Elizabeth Bassett (cattle rustler)

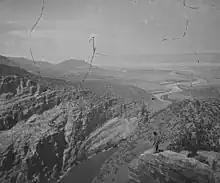
Browns Park from Entrance to Canyon of Lodore.

The Bassetts were among the first homesteaders at Browns Park, located within a valley that is five miles wide and thirty miles long. The area was good for cattle ranching, where the surrounding mountains protected the valley against the cold winter weather. In addition, there was an abundance of sweet grass and fresh water. In 1878, the Bassetts built a log house, with a well-stocked library, for their cattle ranch. It was located near the entrance to Lodore Canyon and alongside a clear mountain spring. The house was partially furnished from belongings that she inherited from her Arkansas grandfather's estate, combined with furniture hand-made locally of wood, leather, and buckskin.